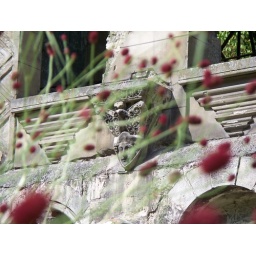
red flowers in ruins